Khalid Sheikh Mohammed

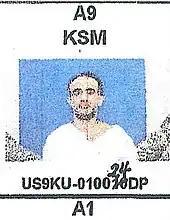
Mugshot of Mohammed shortly after being transferred to the Guantanamo Bay detention camp in September 2006. The photo was taken from a cell-assignment chart at the covert high-security Camp 7, and was obtained by reporters of "McClatchyDC".

In September 2006, the U.S. government announced it had moved Mohammed from a secret CIA prison (or black site) to military custody at the Guantanamo Bay detention camp.